Arlington West

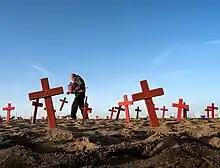
A Vietnam War veteran placing crosses at Arlington West in Santa Monica

The memorial in Santa Barbara, which was first put together on November 2, 2003 by local activist Stephen Sherrill, was soon adopted by the local chapter of Veterans for Peace. It is installed each Sunday by a team of volunteers on the beach immediately west of Stearns Wharf. Visitors walking to the tourist attractions on the wharf have a clear view, from the boardwalk, along the beach with the white crosses in the foreground. From the walkway, visitors can see a flag-draped coffin and more than 3,000 crosses, made of wood, which are intended to resemble and represent traditional military grave markers. In addition to the simulated graveyard, a placard listing all the fallen American military personnel since the U.S. invaded and occupied Iraq is prominently displayed; this list is updated weekly. Due to logistical constraints, the number of new crosses was halted at just over 3000 even though the latest death toll has exceeded 4400. Adjacent to the placards is a sign containing the message: "At 3000 crosses, the Arlington West Memorial is 141 feet wide and 310 feet long. A memorial for the Iraqi dead would be 141 feet wide and 12.8 miles long."